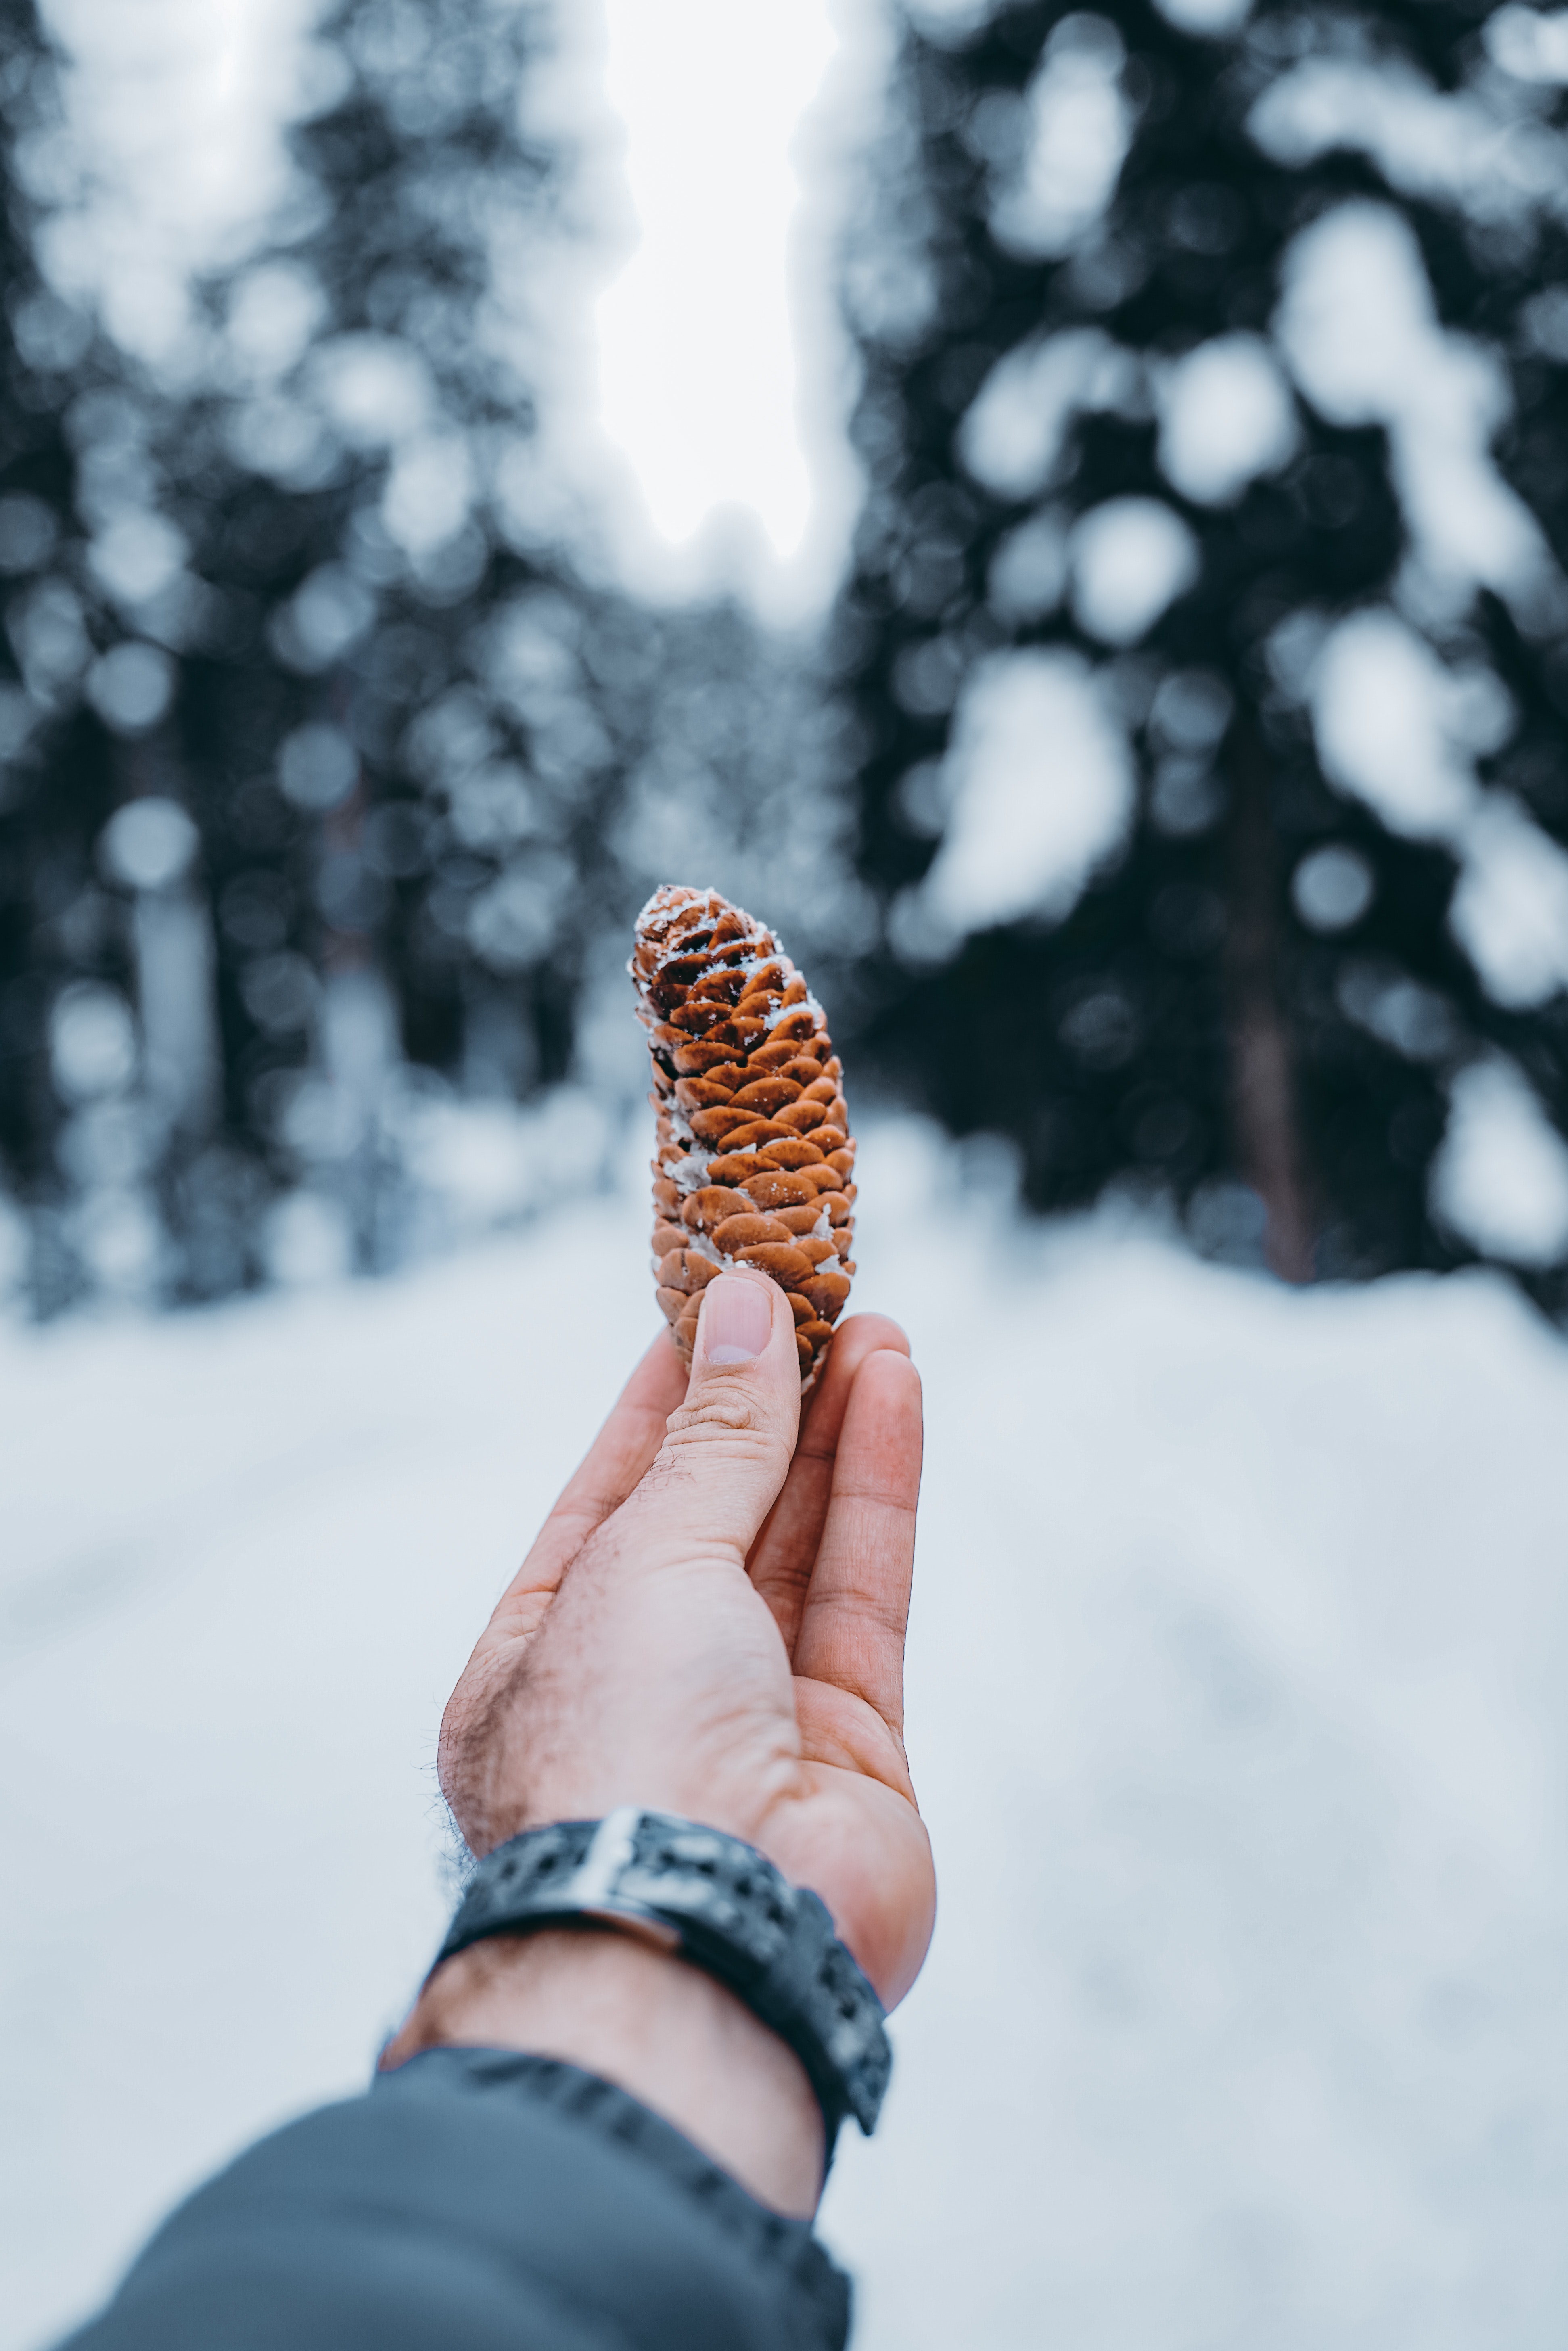
natural, jeans, hand, arm, photograph, snow, plant, People in nature, human body, branch, wood, gesture, finger, tree, fawn, freezing, thumb, twig, nail, happy, wrist, grass, winter, human leg, forest, conifer, recreation, pattern, wildlife, insect, sitting, pine, fun, fashion accessory, pine family